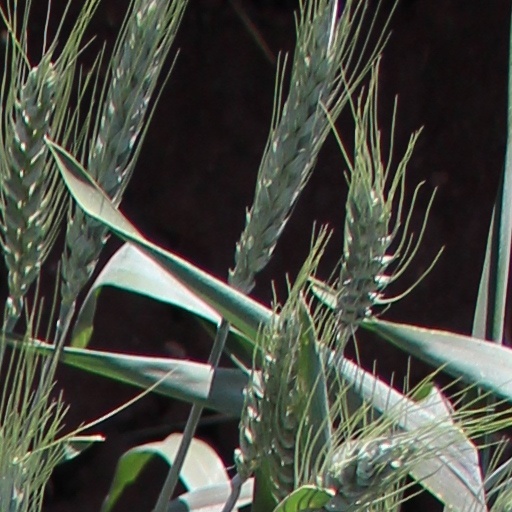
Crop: wheat